Impactite

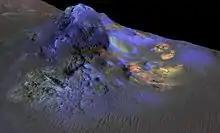
on Mars is a possible site for preserved ancient life, after detection of an impact glass deposit.

When a meteor strikes a planet's surface, the energy released from the impact can melt rock and regolith into a liquid. When the liquid cools it forms a solid known as an impact melt. If the liquid solidifies quickly before the atoms arrange into a crystal lattice, it forms an impact glass. Impact glass can be dark brown, almost black, and partly transparent. Sometimes, the cooled liquid does form a crystal structure. In that case, it would still be considered an impact melt, but not an impact glass.